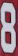
Number: 8